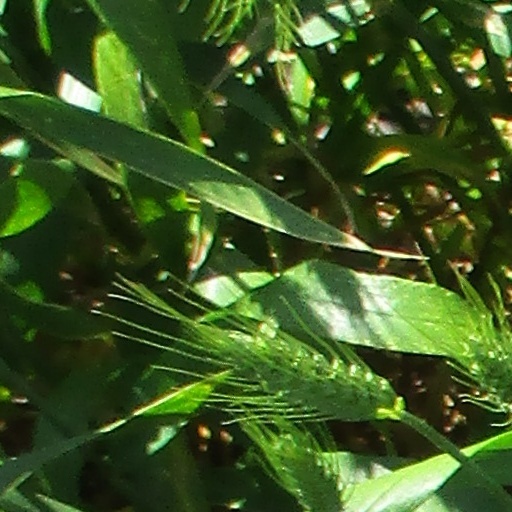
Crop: wheat